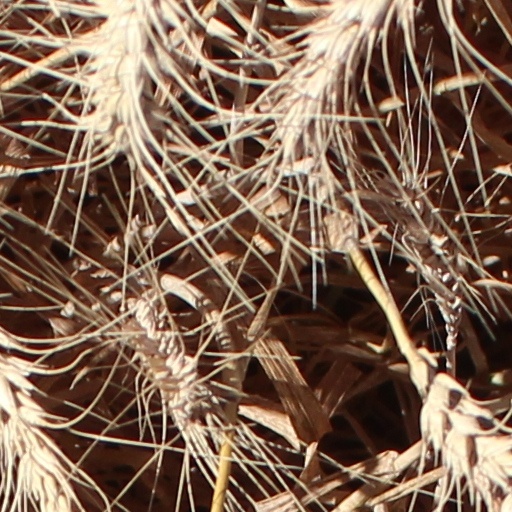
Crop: wheat